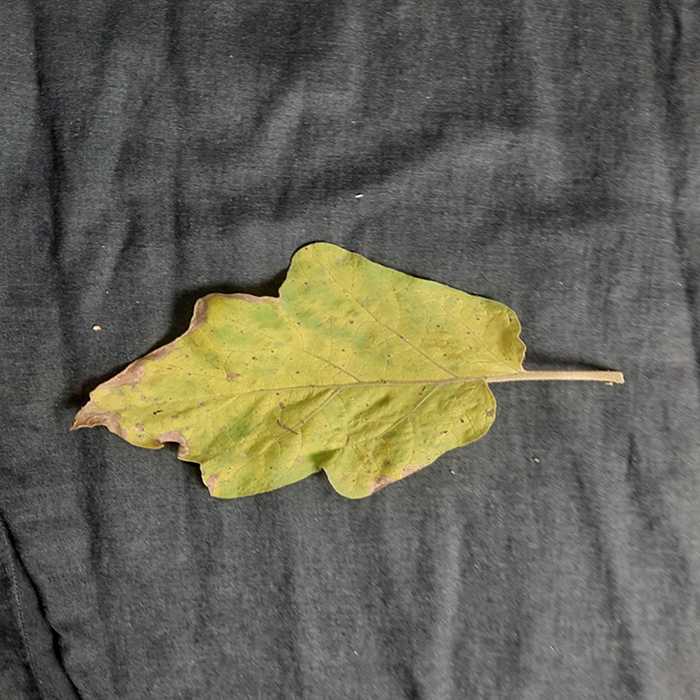
Plant: Eggplant
Label: Eggplant verticillium wilt